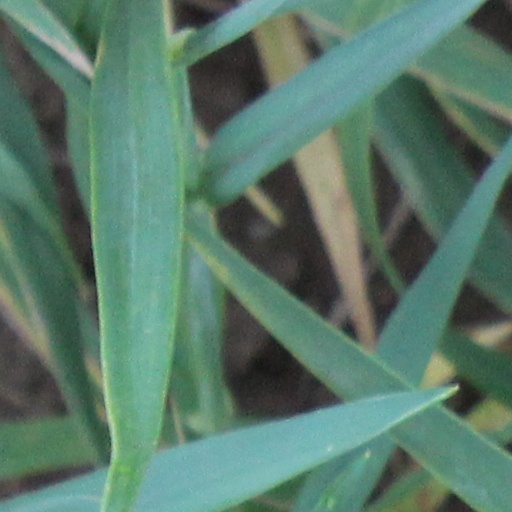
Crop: wheat